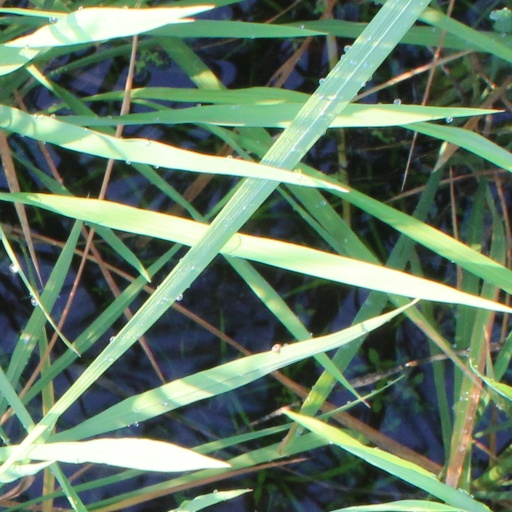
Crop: rice